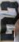
Number: 2